Adelaide Lambert

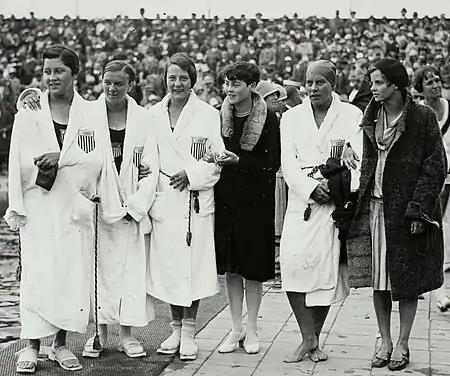
US Women 4 × 100 m team at 1928 Olympics, Lambert, second from left

At the age of 20, Lambert competed as a member of the winning U.S. team in the women's 4×100-meter freestyle relay at the August, 1928 Summer Olympics in Amsterdam, setting a new world record in both the semi-finals and the finals. Her relay team included Albina Osipowich, Eleanor Garatti and Martha Norelius. The world record had originally been set in 1924. Lambert led off the American women's team in the finals, which had a combined time of 4:47.6. By the end of the race, the American women's team had a substantial lead. Six countries competed in the finals with Great Britain taking second, finishing a full fifteen seconds behind the American team, and South Africa taking third.